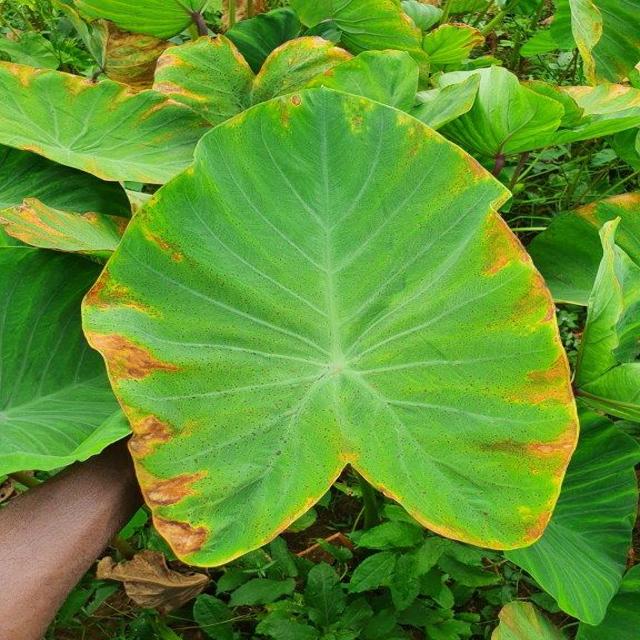
Label: Mid_Blight